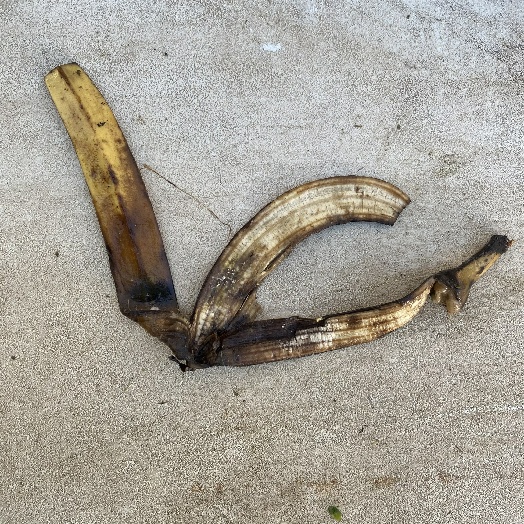
Label: Food Organics